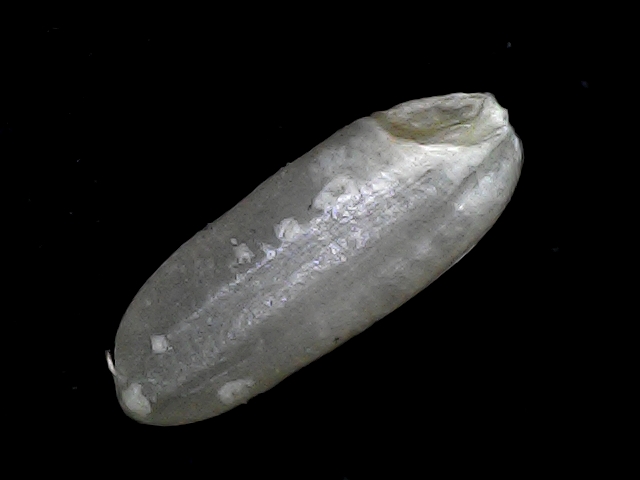
Rice variety: BD85